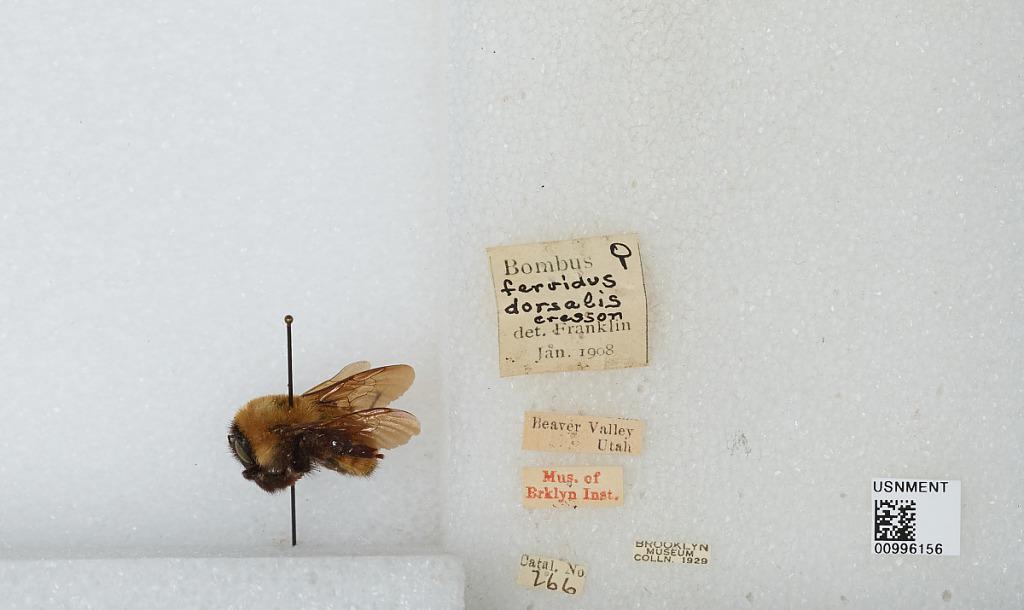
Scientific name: Bombus (Fervidobombus) fervidus fervidus (Fabricius)
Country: United States
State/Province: Utah
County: Beaver
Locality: Beaver Valley
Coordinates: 38.2803, -112.574
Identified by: Franklin